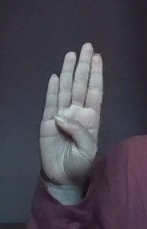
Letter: kaaf